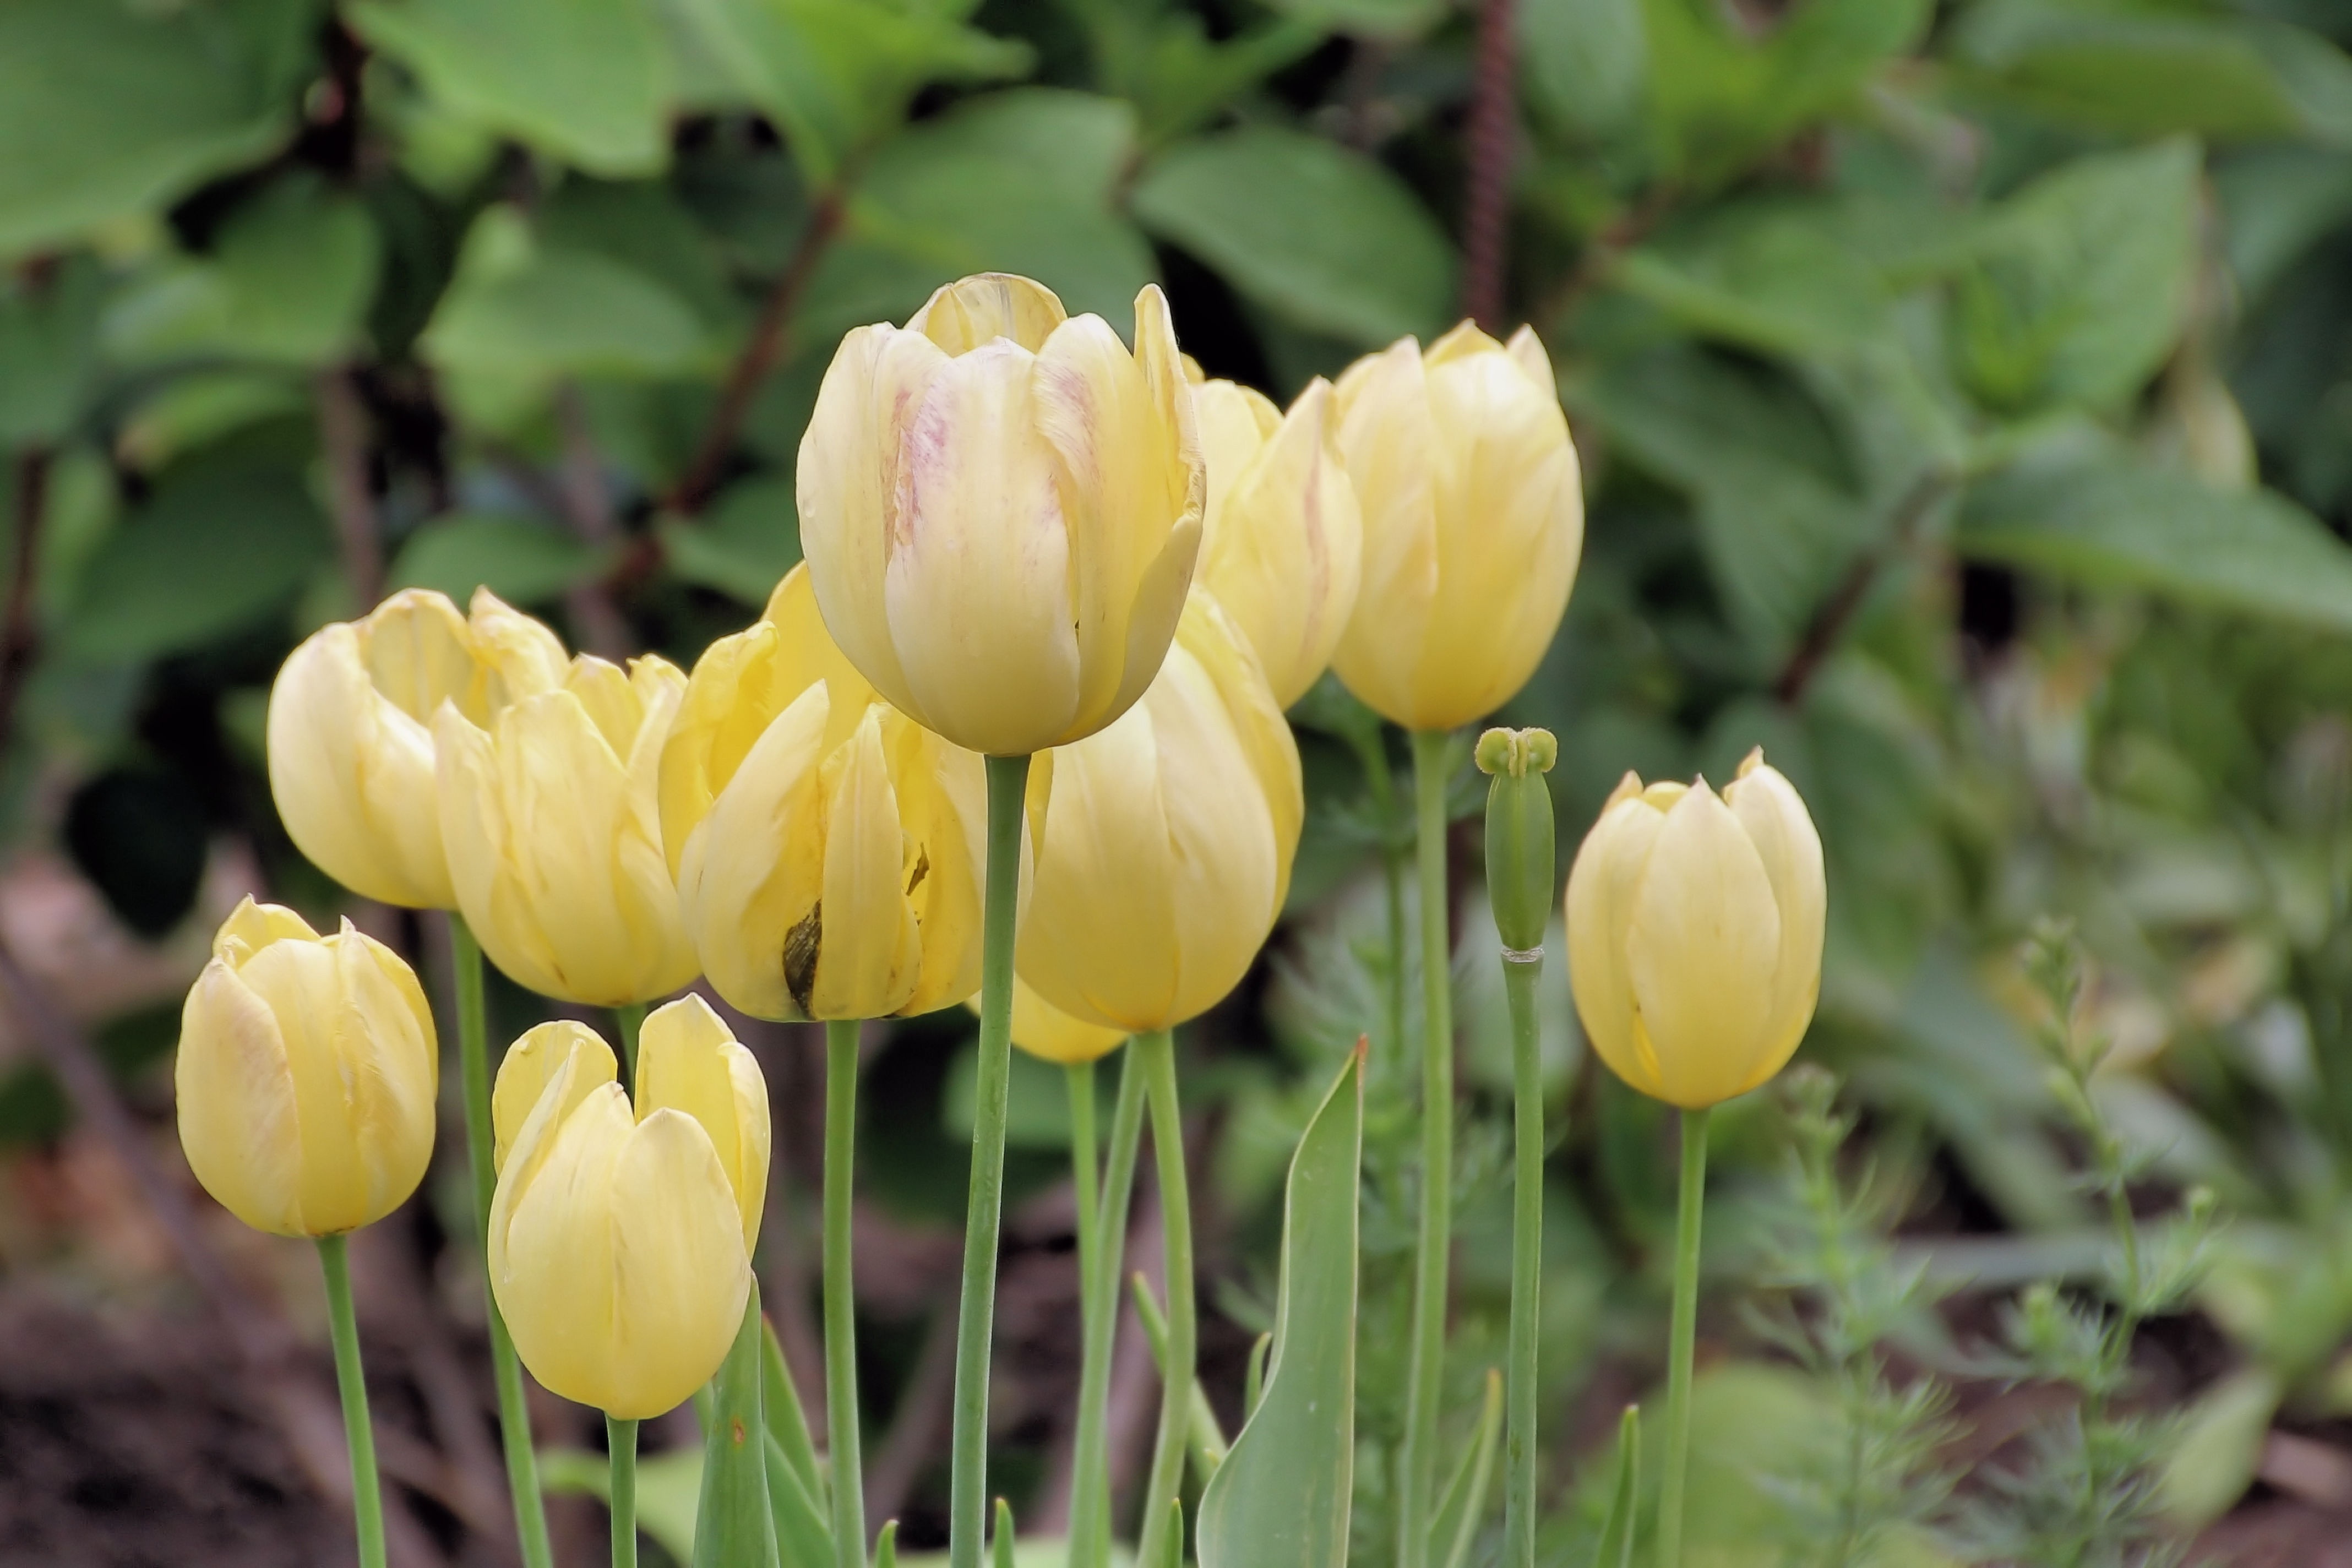
plant, flower, tulip, spring, botany, yellow, flora, flowers, tulips, flowering plant, plant stem, land plant